Grudziądz

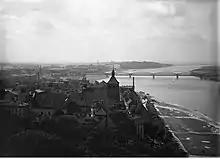
Cityscape of Grudziądz in 1928

Between 1926 and 1934 the number of Germans (34,194 in 1910) rose from 3,542 to 3,875. Some Polish authors emphasize a wider emigration pattern motivated chiefly by economic conditions and the unwillingness of the German minority to live in the Polish state. In 1935, Poles already constituted 93% of the inhabitants of Grudziądz, so within a few years the city became ethnically Polish again after the ethnic Germans left the city.